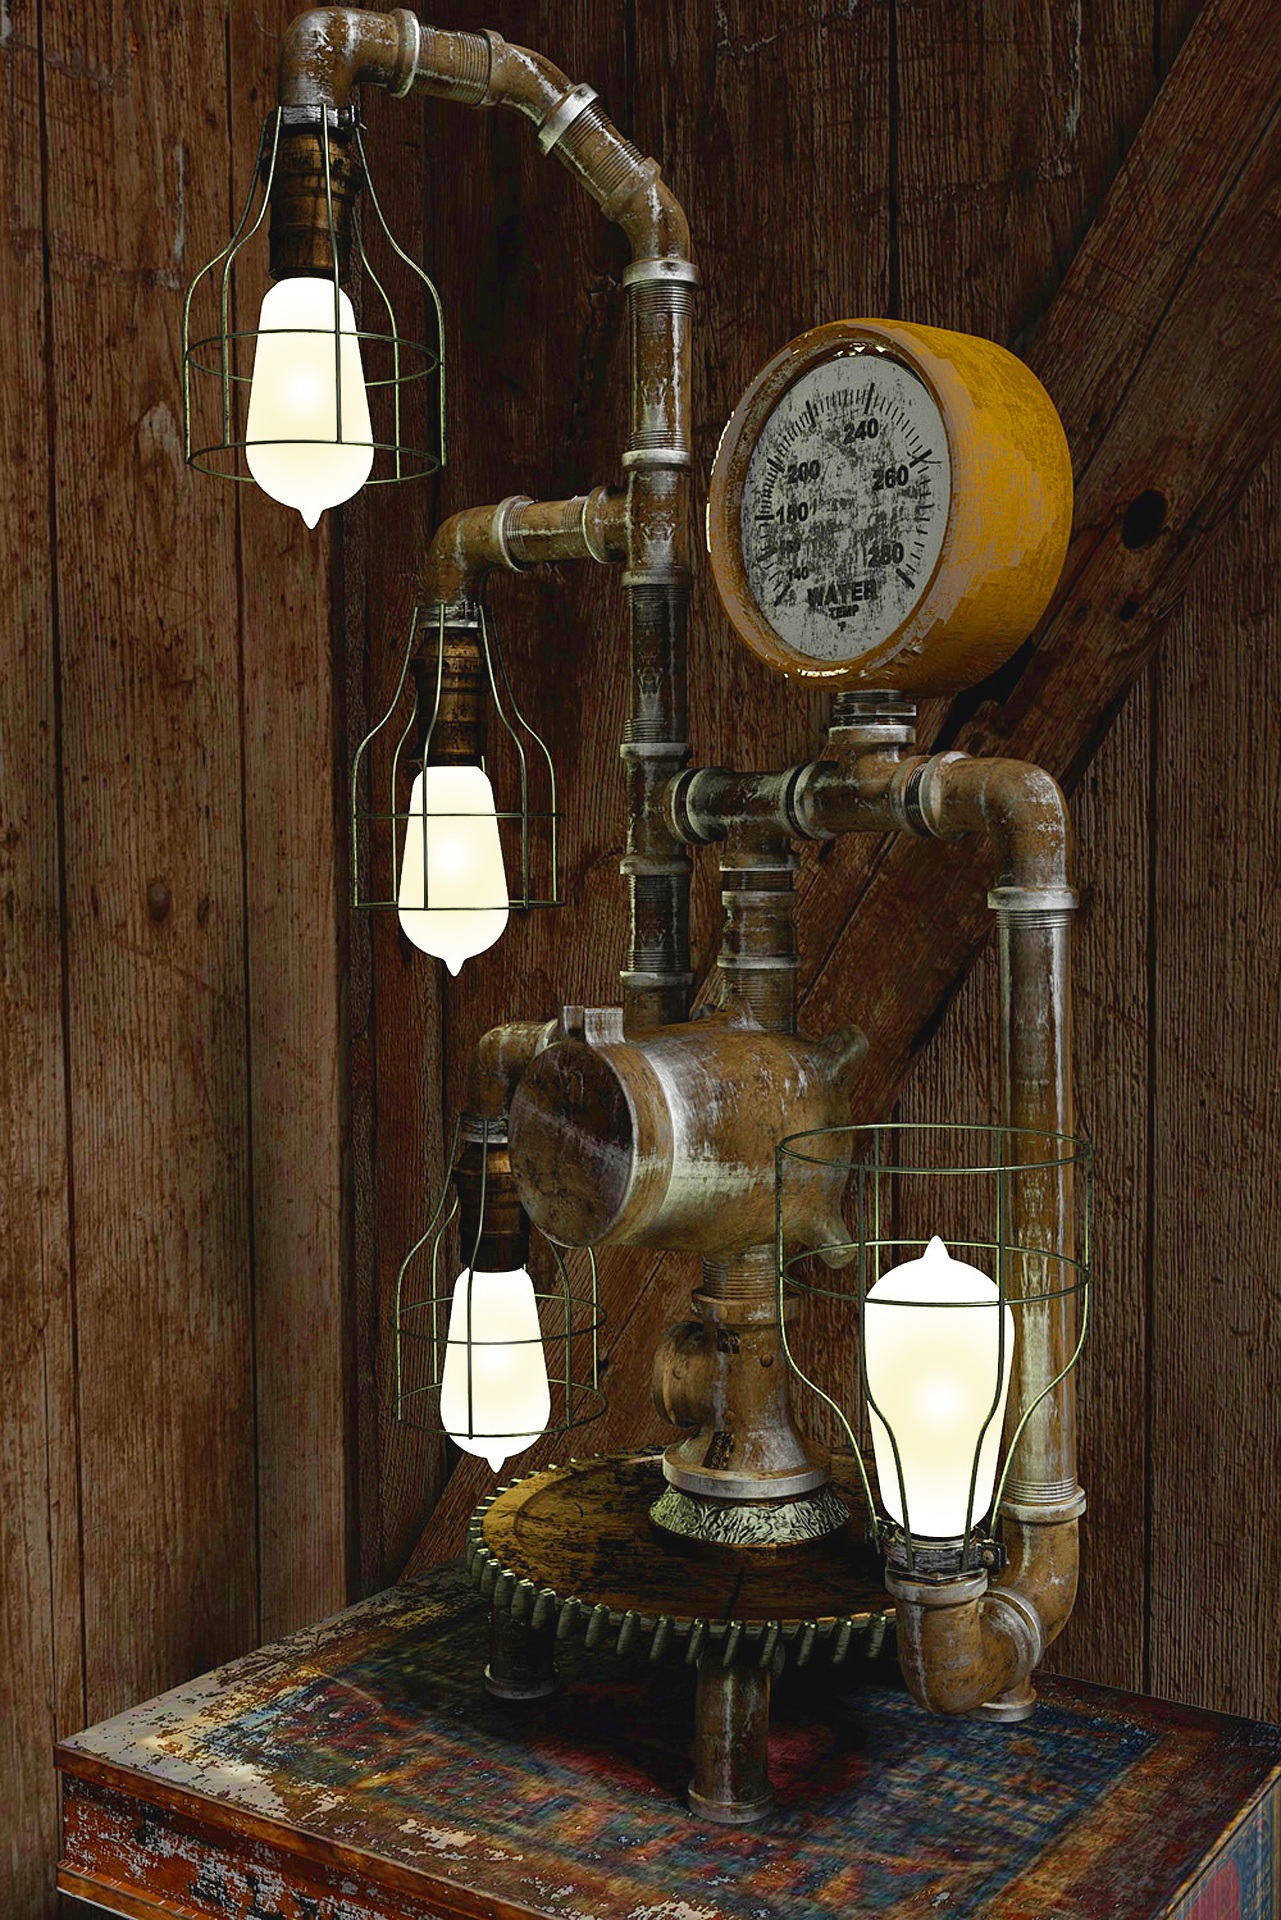
light, wood, vintage, antique, old, gear, metal, industrial, grunge, lamp, furniture, lighting, still life, pipes, iron, man made object, ancient history, steampunk lamp